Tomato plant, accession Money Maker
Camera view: tilt-top (135 deg); turntable rotation: 150 degrees
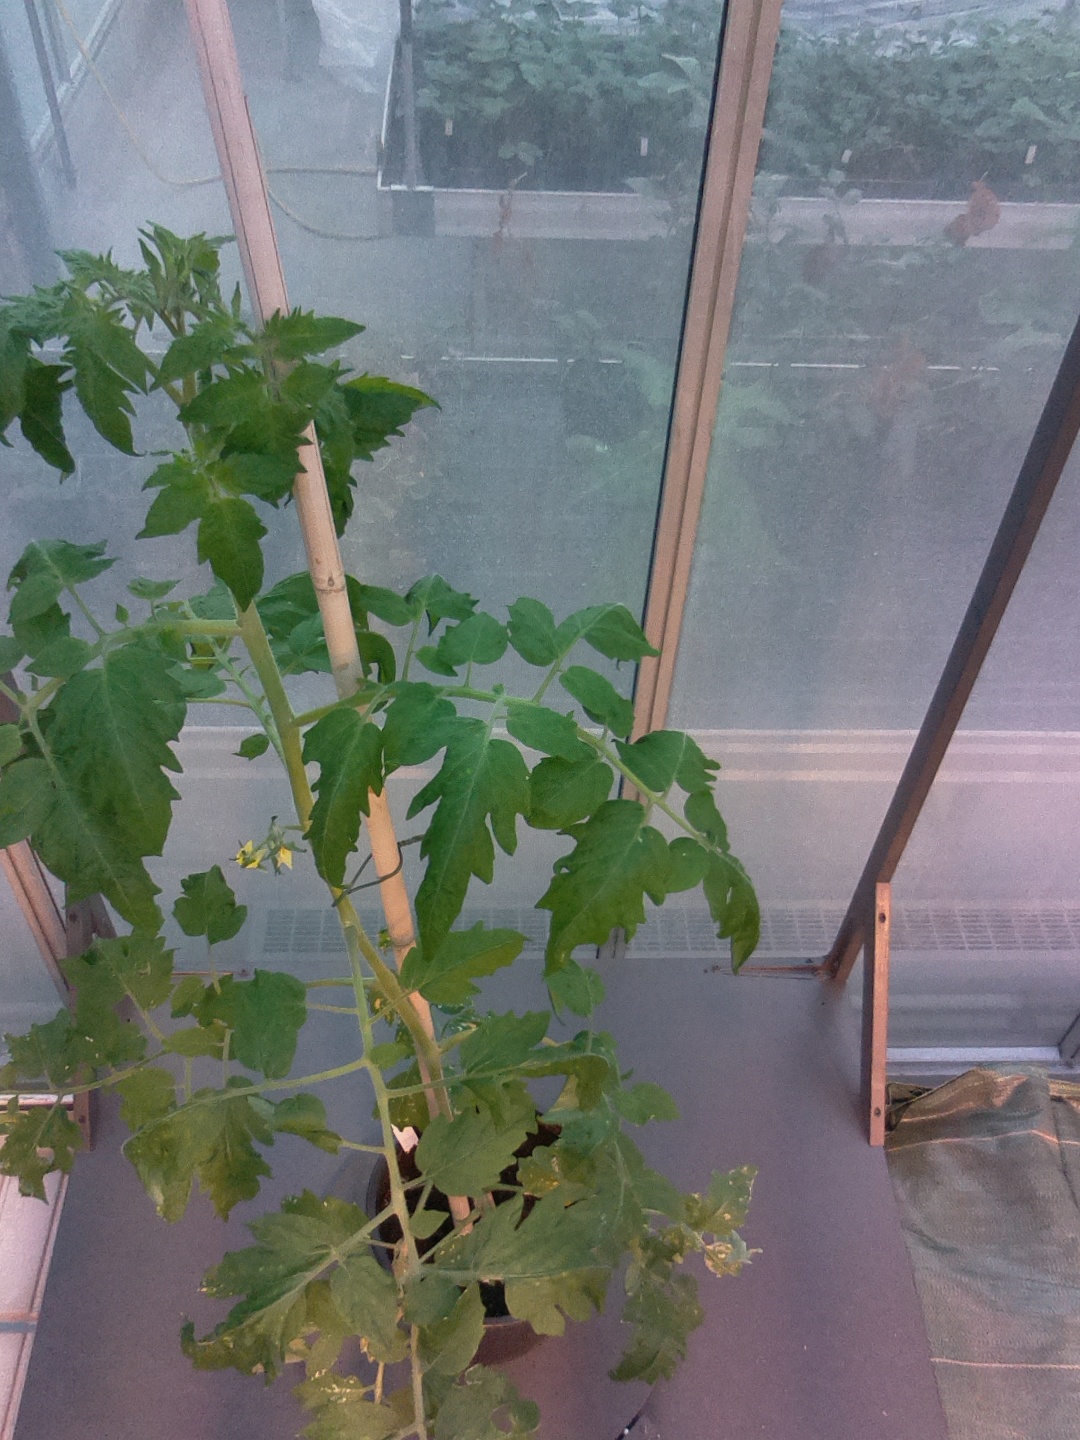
BBCH growth stage 67: Full flowering, 70%-80% of flowers open, more petals falling